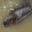
Label: beaver